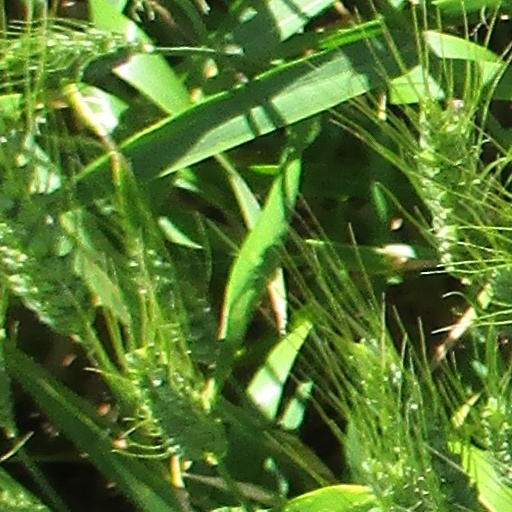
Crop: wheat